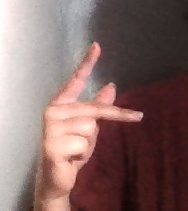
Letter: dha